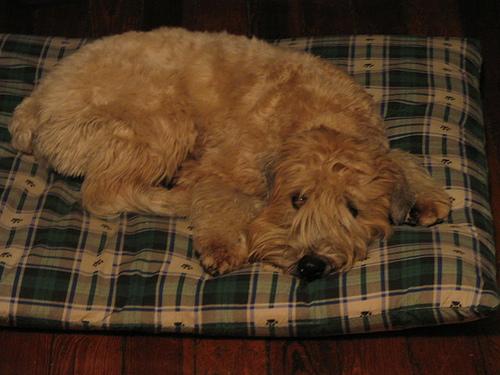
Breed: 235-n000090-soft_coated_wheaten_terrier